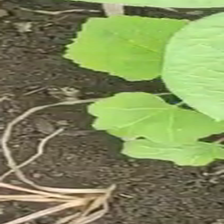
Weed species: Little_Mallow(Malva parviflora)